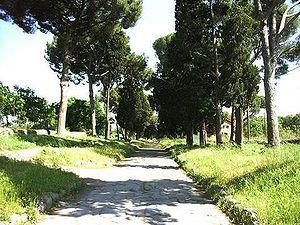
Cet article propose une liste des voies romaines, classées par anciens ensembles géopolitiques de l'époque impériale :
Pini di Roma P 141 est un poème symphonique composé en 1924 par Ottorino Respighi. La création a été faite au Teatro Augusteo à Rome le 14 décembre 1924 par l'Orchestre de l'Académie nationale Sainte-Cécile sous la direction de Bernardino Molinari. La partition a été publiée par Ricordi en 1925. Il existe une transcription pour piano à quatre mains de Respighi.